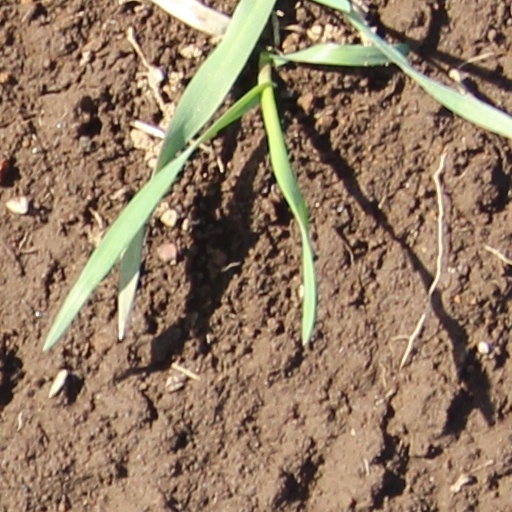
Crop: wheat